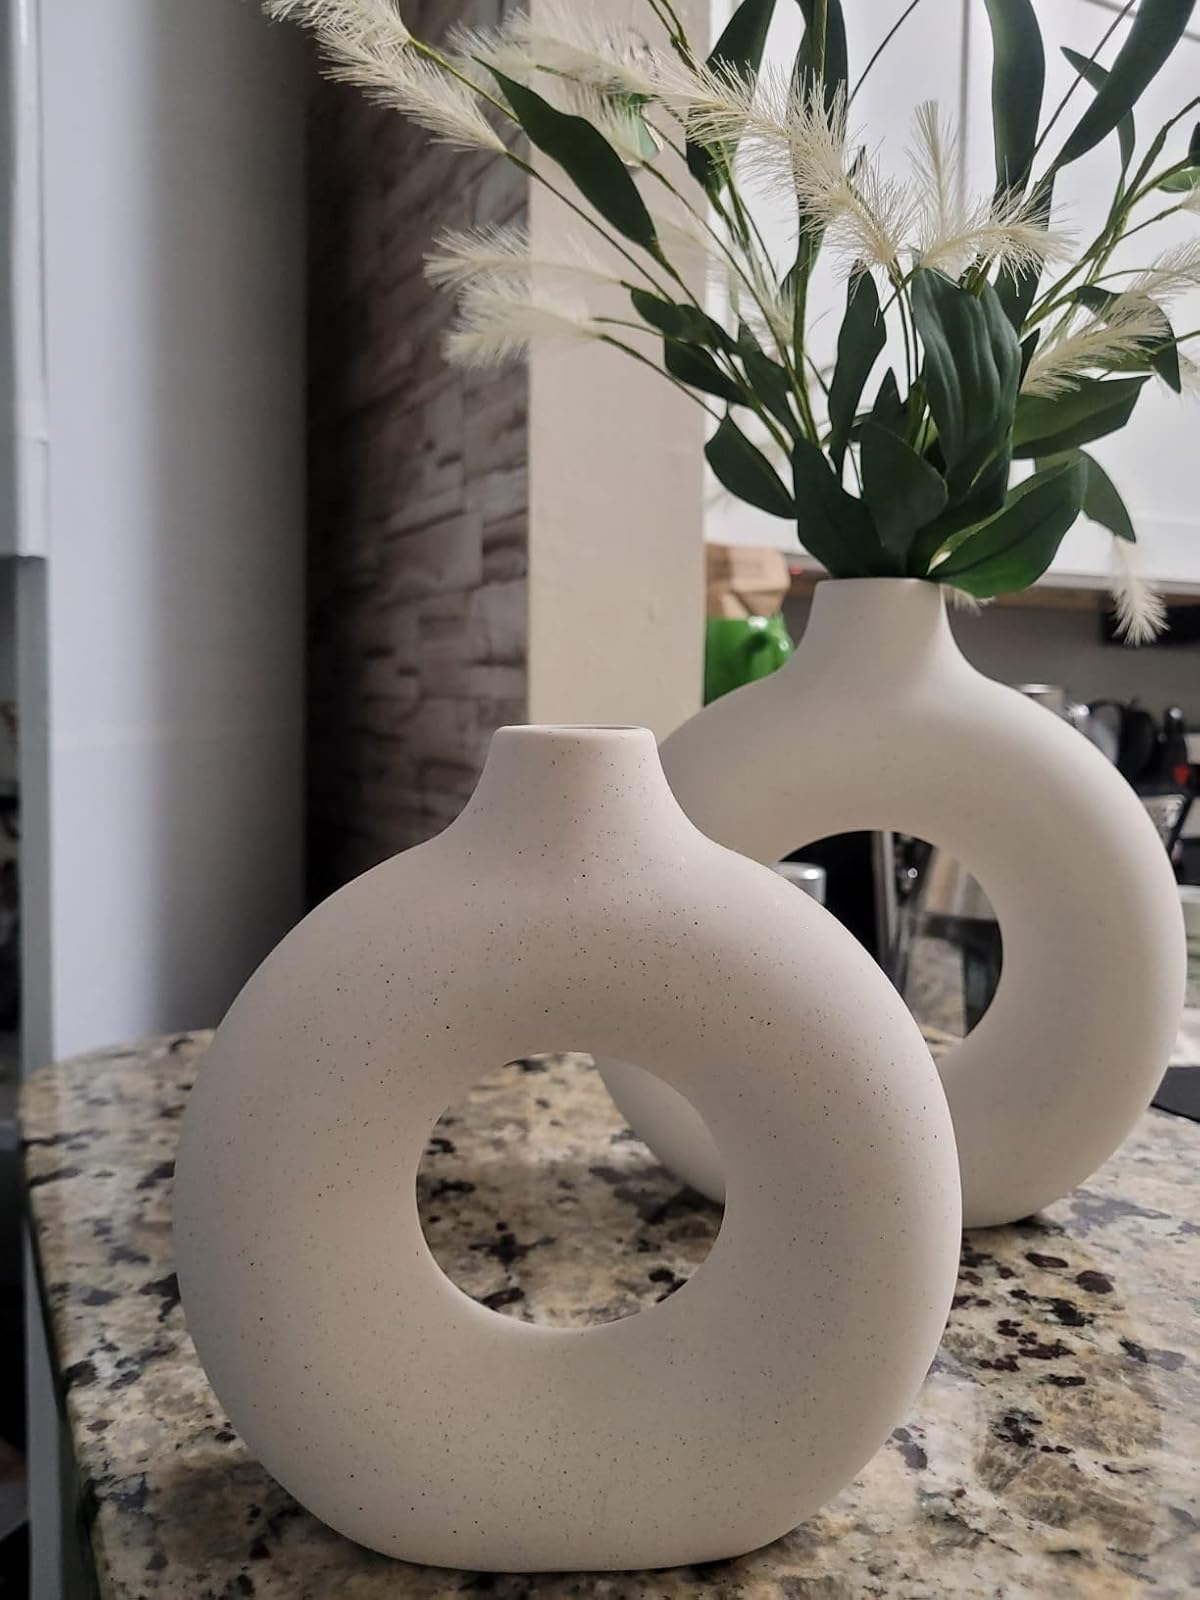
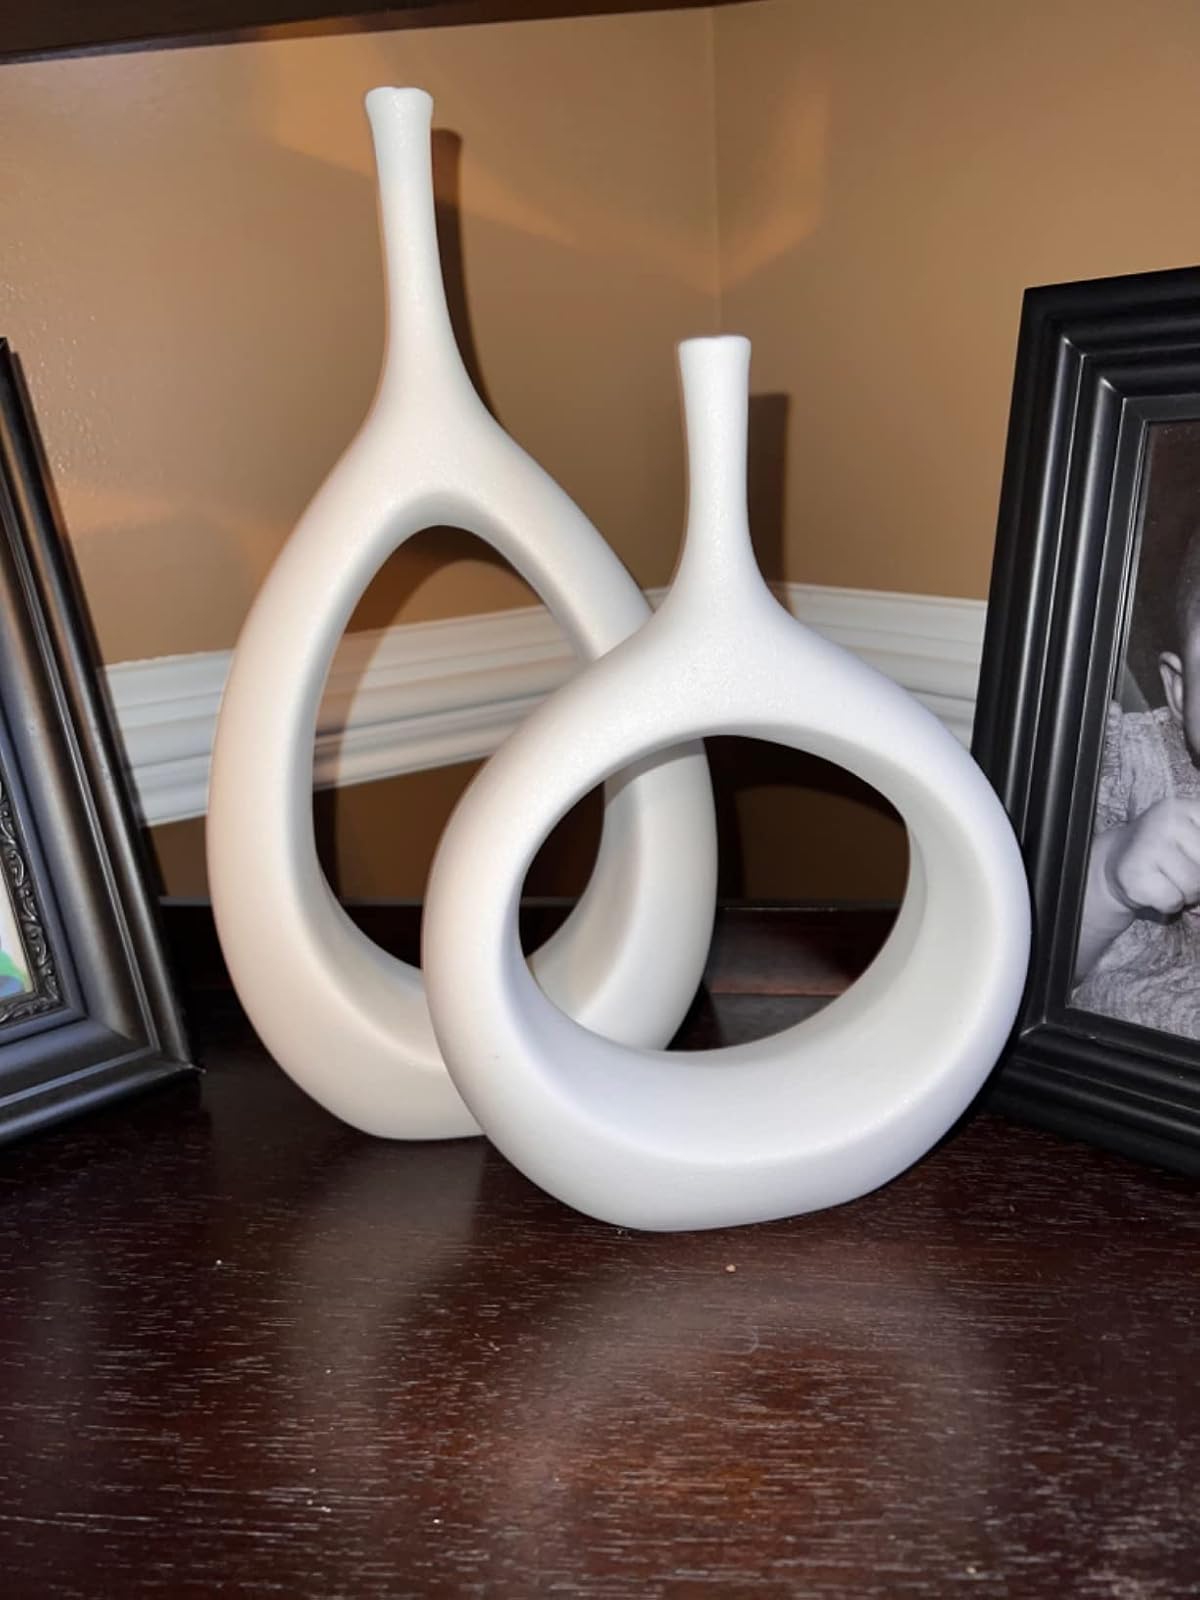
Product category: vase
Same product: no